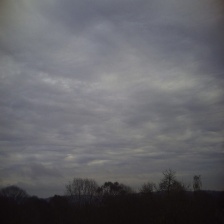
Cloud type: Altostratus